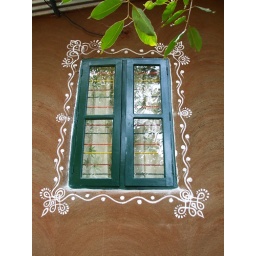
a really beautiful window on a house in a village within the park